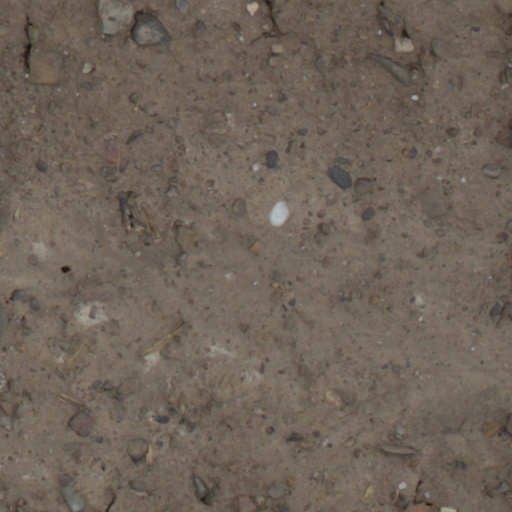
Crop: wheat